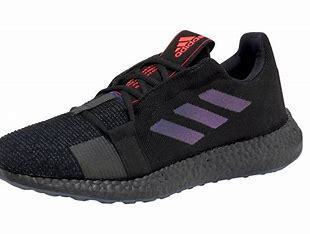
Brand: Adidas
Model: Senseboost Go